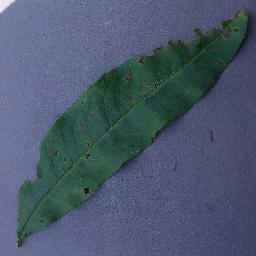
Label: Peach___Bacterial_spot